Celtic Park

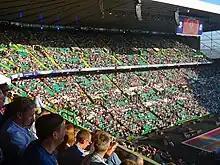
Celtic Park hosted the 2014 Commonwealth Games opening ceremony

In summer 2015, the exterior of the stadium was adorned with a display of printed banners which will remain permanently. Fifteen green-coloured sections at either end of the stadium – each 21 metres high – form a display which reads 'Paradise' and depicts images of noted players from throughout the club's history (58 players in total, with a different set shown on each stand). Photographic banners of significant events and trophy wins are displayed on further panels at the corners between the main stand and the end stands. The project was controlled by the "Frame" agency with design input from Coatbridge-based artist Jim Scullion.